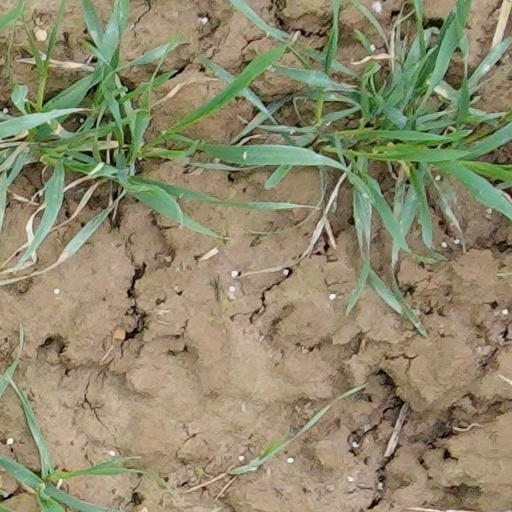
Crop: wheat